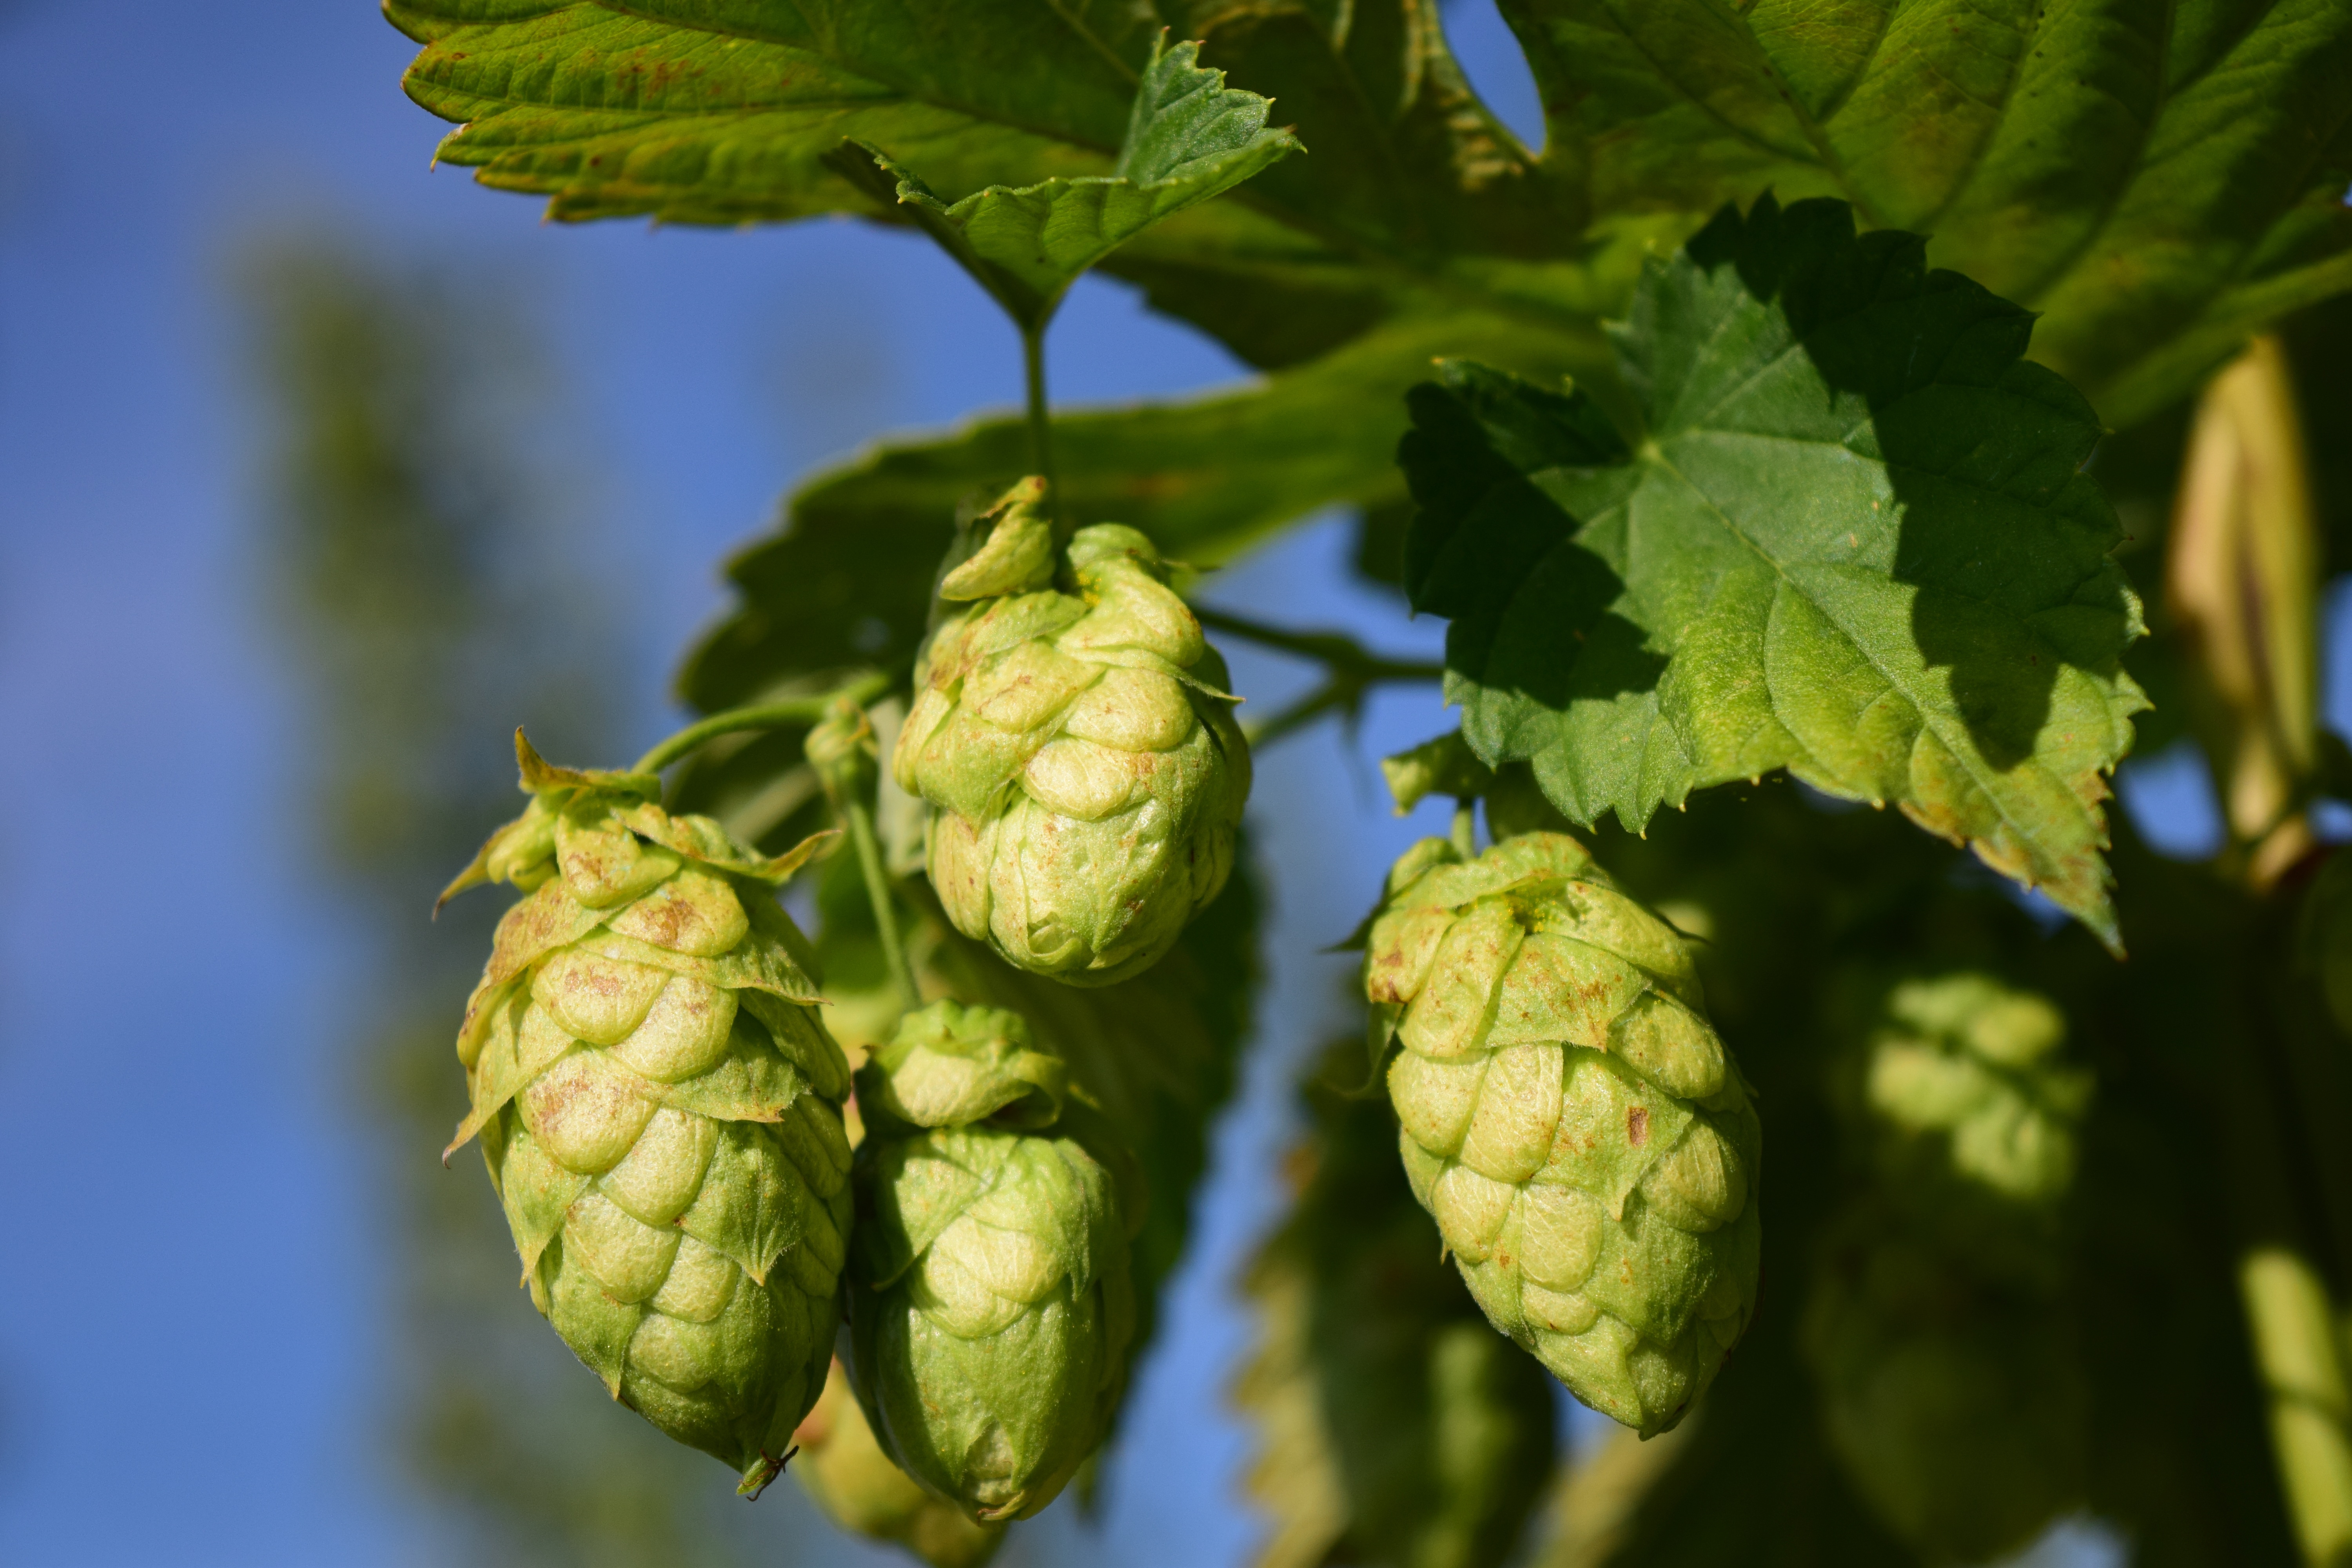
nature, plant, sky, flower, ripe, food, green, harvest, ingredient, produce, botany, ear, close, flora, beer, engine, bavaria, hops, flowering plant, umbel, humulus lupulus, land plant